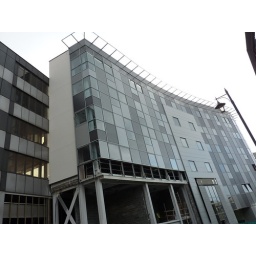
September 2009: Continued construction at City Wharf, Shiprow, Aberdeen showing office building under construction